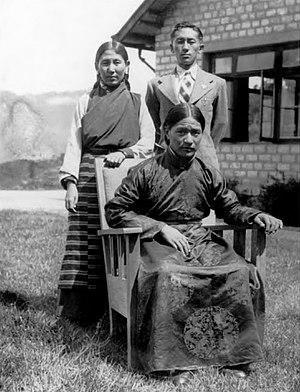
Dokhar Püntsog Rabgye, tibétain : མདོ་མཁར་ཕུན་ཚོགས་རབ་རྒྱས།, Wylie : mdo mkhar phun tshogs rab rgyas aussi appelé Ragashar, 1903 - 13 mars 1957) est un homme politique tibétain. Il est Kalön du Kashag de 1949 à 1957.
Un raja est un titre de monarque en Asie du Sud et du Sud-Est. Rana est un titre équivalent. Le féminin est rani.
Dudjom Rinpoché est le titre d'une ligne éminente de tulkus de l'école Nyingmapa du bouddhisme tibétain. Le 2ᵉ Dudjom Rinpoché fut le chef spirituel de la lignée Nyingmapa. Il est né au Tibet le 10 juin 1904, et mort le 17 janvier 1987. C'était un tertön réputé, considéré comme la réincarnation de Dudjom Lingpa. Il a écrit un compte vaste des enseignements de la lignée Nyingmapa, qui est disponible en traduction anglaise. Deux garçons ont été reconnus comme le 3ᵉ Dudjom Rinpoché.
Tashi Namgyal, né le 26 octobre 1893 et décédé le 2 décembre 1963, était le roi du royaume du Sikkim ayant régné de 1914 à 1963.